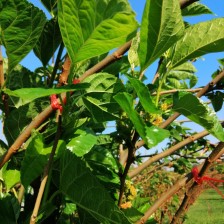
Variety: BlackOodTurkey